Lulu Town

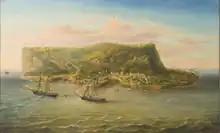
An unsigned painting of Navassa Island showing the brig "Romance", company buildings at Lulu Town near the shore, and guano mining activity up the hillside.

Lulu Town, also known as Lulu Ville, is a now uninhabited, former settlement on Navassa Island, claimed by both the United States and neighbouring Haiti, in the Windward Passage.